Thiruvananthapuram–Kasaragod Coastal Highway

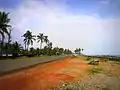
The road in Paravoor Thekkumbhagam that will become part of the coastal highway

The project was started by the Kerala government on the basis of a study conducted in 1993 by the National Transportation Planning and Research Center, Thiruvananthapuram. Later, the center recommended measures to reduce traffic congestion on the national highway and increase tourism opportunities. Finally, in 2017, the government approved the alignment prepared by National Transportation Planning and Research Centre (NATPAC). The Coastal Highway project is being implemented in three phases by making the existing national highways and state highways a part of the project and by constructing new ones. The Kerala Road Fund Board (KRFB) will be constructing the 468 kilometres of highway. The work on 120 km of the remaining 155 km will be covered under the Bharatmala project, which is initiated by the National Highway Authority of India (NHAI) to connect important coastal areas and ports in the country. Work on the remaining 35 kilometres will be done as part of other projects.